The American Girls Premiere

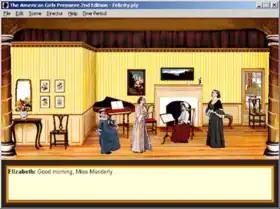
Screenshot featuring a typical theatrical production from the game. In this scene, the girls greet their teacher Miss Manderly as they start their embroidery lesson.

Built upon the earlier MECC game "Opening Night", "The American Girls Premiere" allows the creation and direction of unique stage plays starring the historical characters, from Felicity Merriman, representing the American Revolution, to Molly McIntire, daughter of an army doctor during World War II, alongside supporting characters from each of the girls' story arcs.